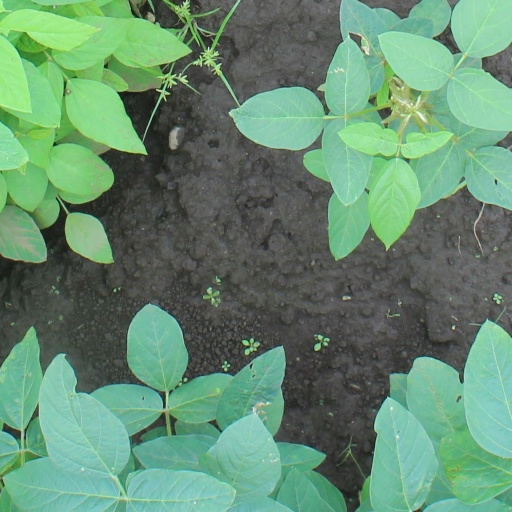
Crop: soybean